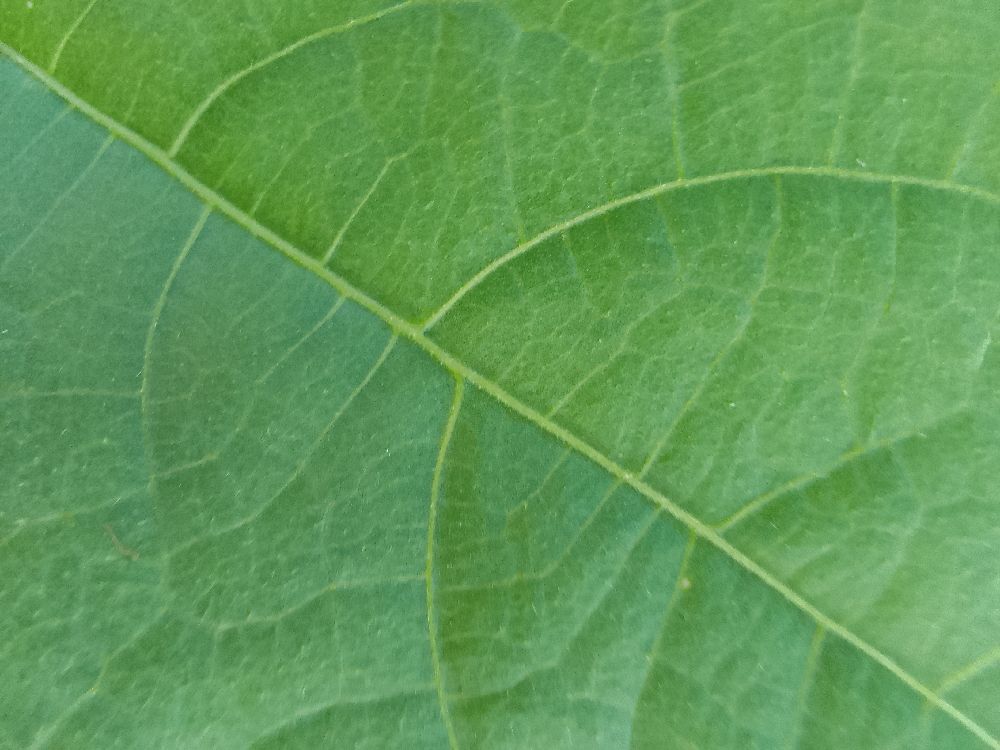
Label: healthy